Redline Communications

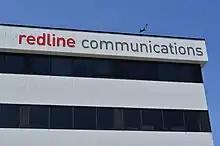
Redline Communications HQ in Markham

Redline is a multinational wireless communications network designer and manufacturer headquartered in Markham, Ontario, Canada. It also maintains offices and operations in Florida, California, Romania and Oman.